Dome magnifier

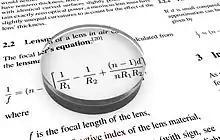
A rendered image showing a dome magnifier over a page of text.

A dome magnifier is a dome-shaped magnifying device made of glass or acrylic plastic, used to enlarge words on a page or computer screen. They are plano-convex lenses: the flat (planar) surface is placed on the object to be magnified, and the convex (dome) surface provides the enlargement. They usually provide between 1.8× and 6× magnification. Dome magnifiers are often used by the visually impaired. They are good for reading maps or basic text and their inherent 180° design naturally amplifies illumination from ambient side-light. They are suitable for people with tremors or impaired motor skills, because they are held in contact with the page during use.